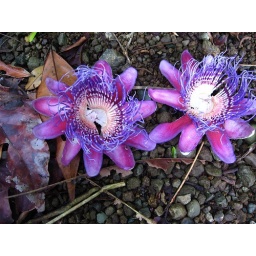
Brilliant passion flowers festooning the forest floor in Corcovado Reserve.